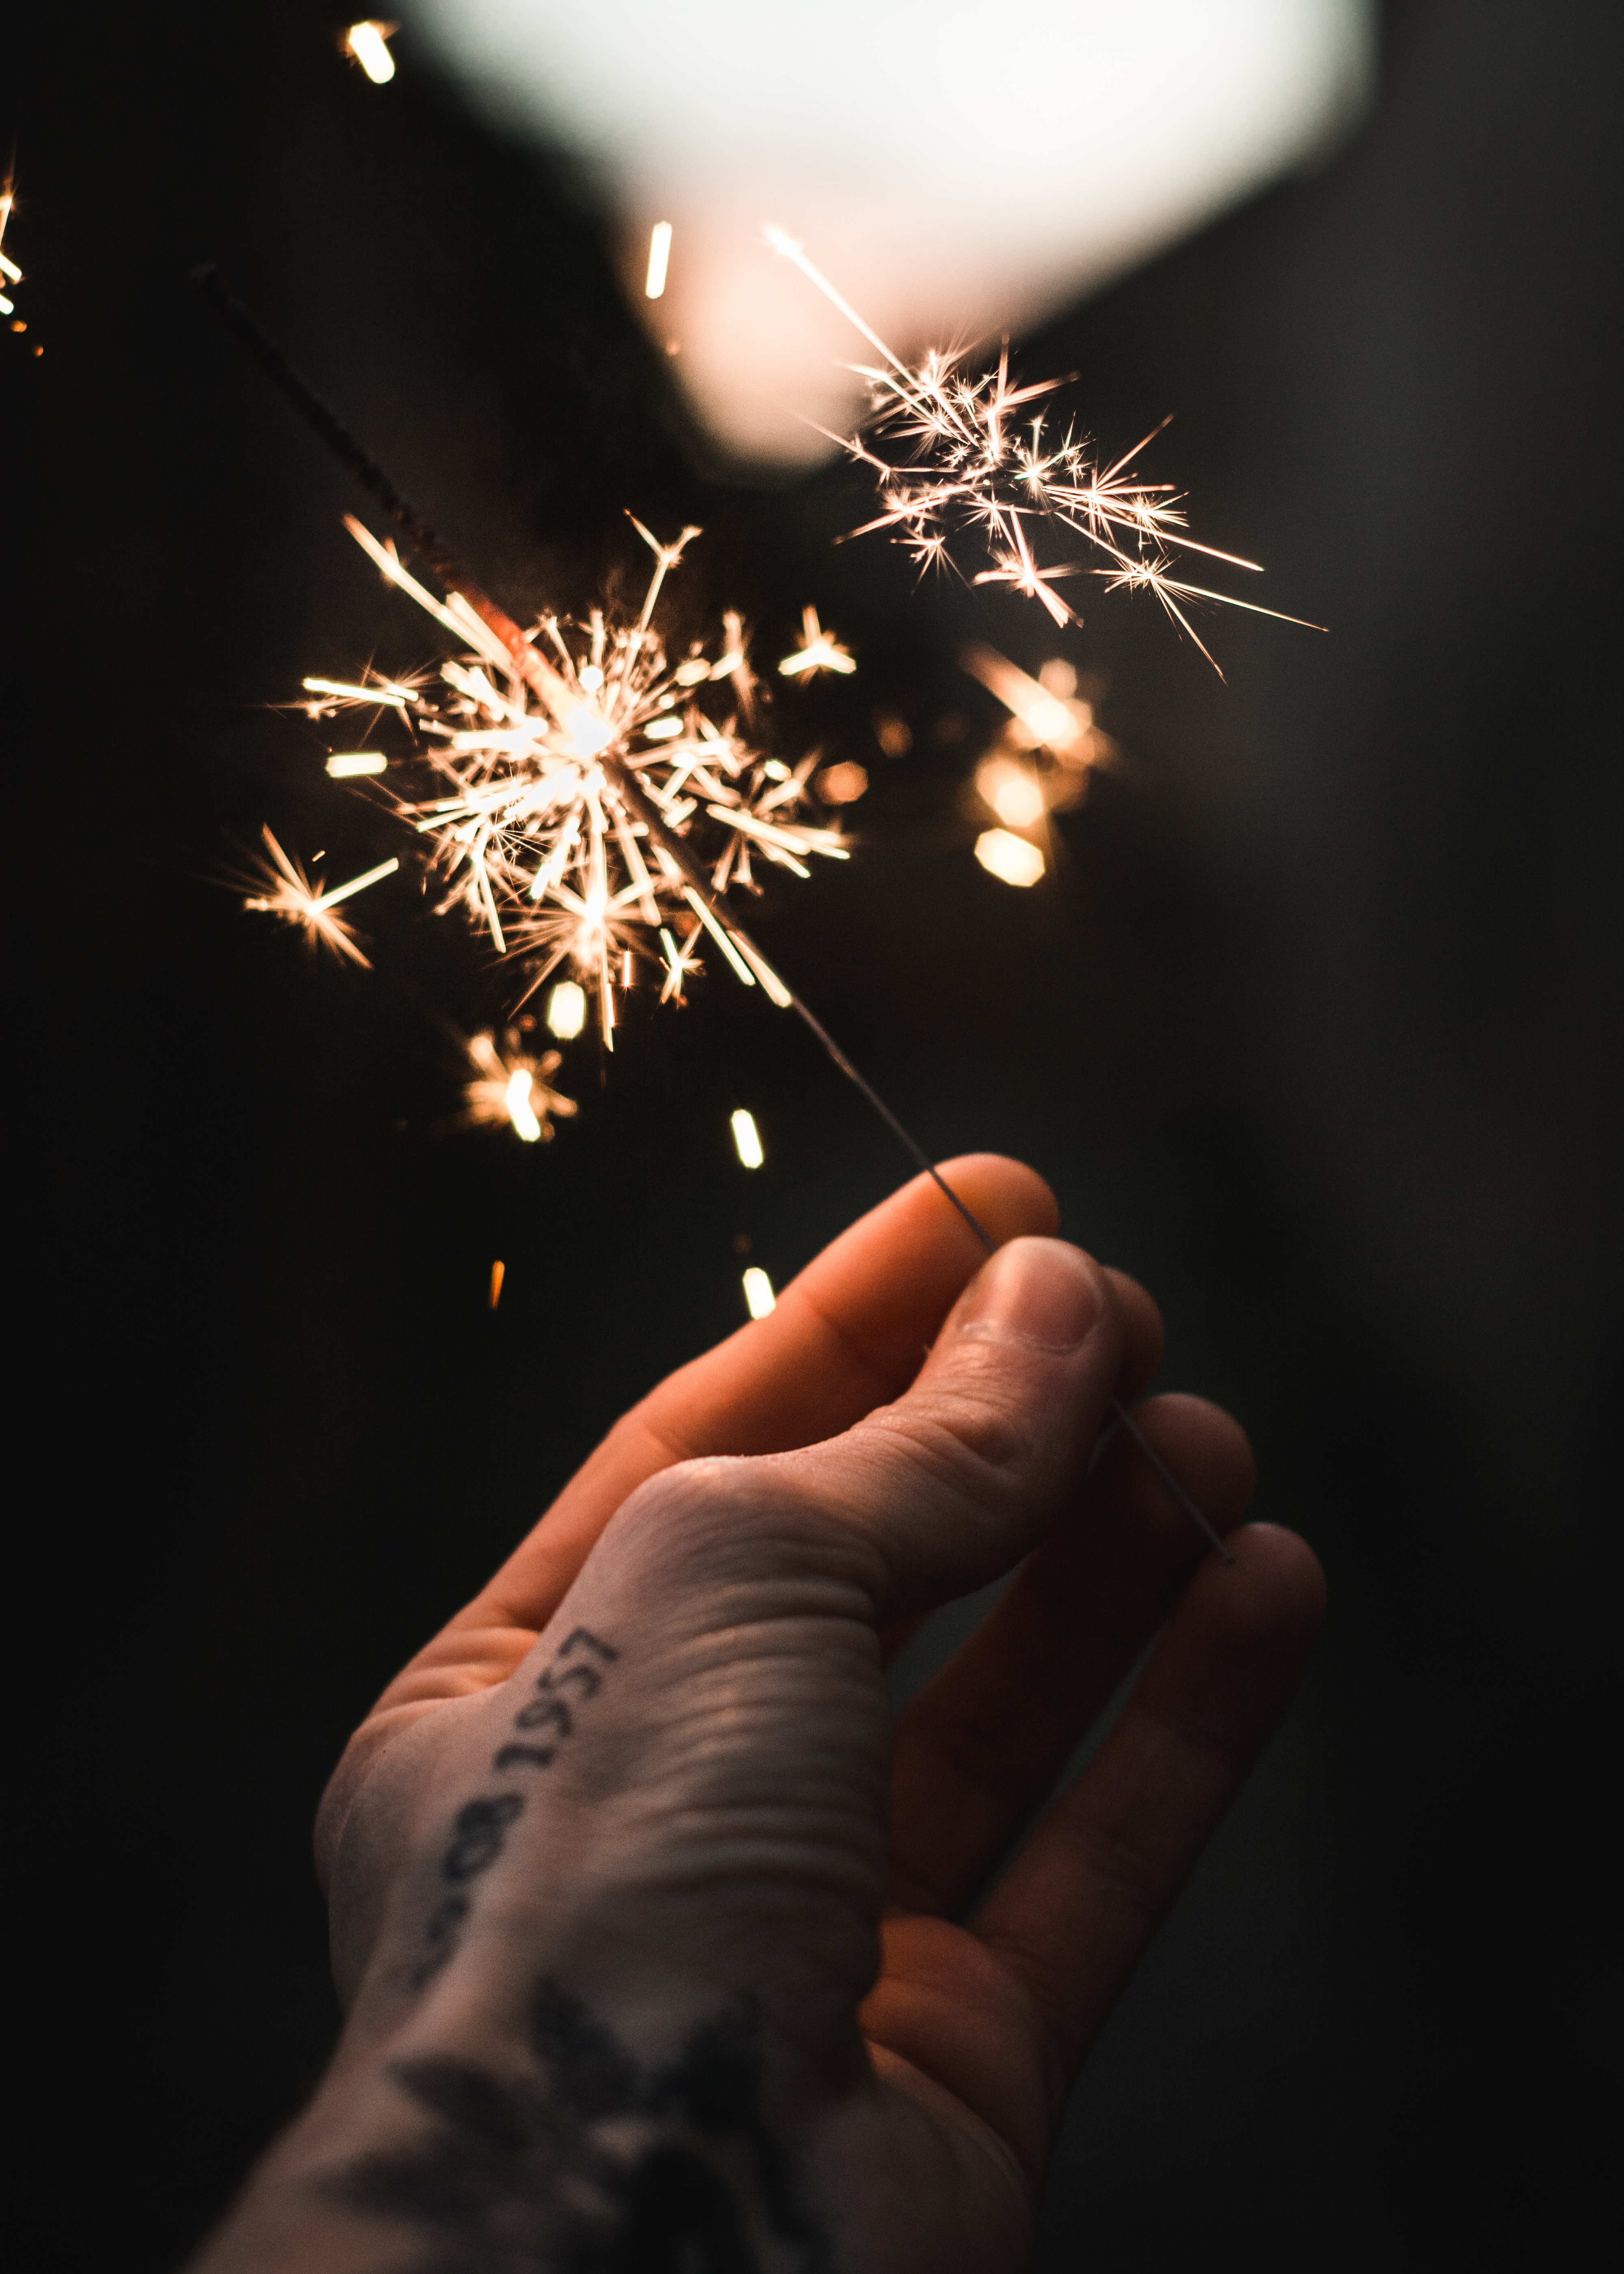
hand, light, flower, sparkler, darkness, macro photography